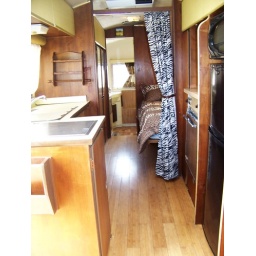
Standing in front of the futon. Door, kitchen, wardrobe and bathroom vanity on the left. Table, kitchen, bed, shower and toilet on the right!